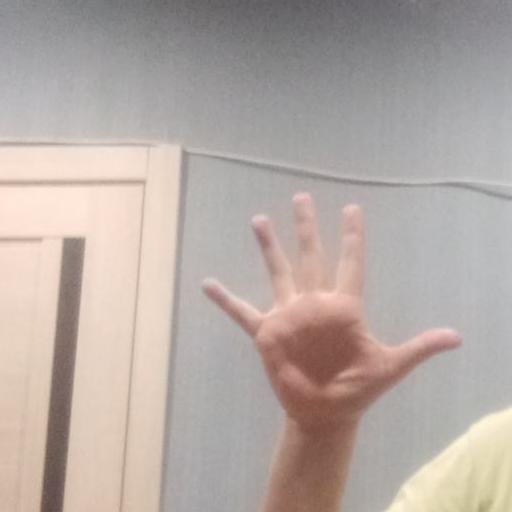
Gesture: palm